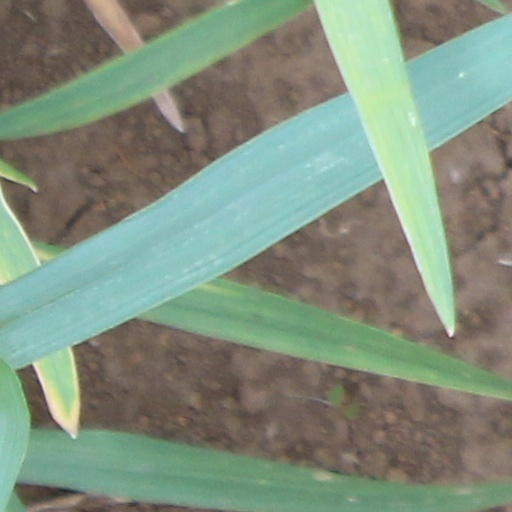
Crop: wheat